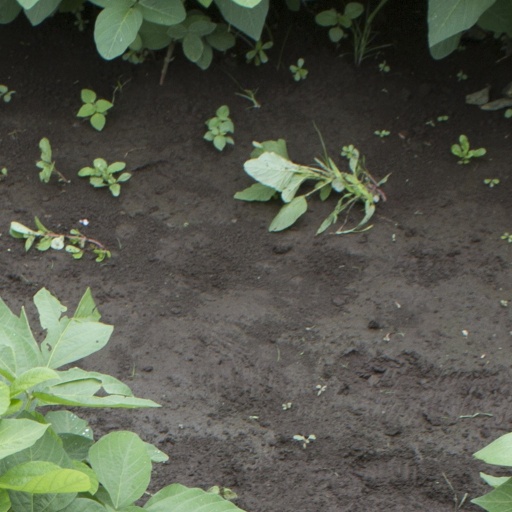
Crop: soybean